Roland Corporation

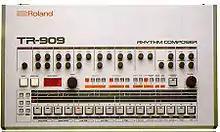
TR-909 (1983)

During the 1980s and 1990s, Roland released several instruments that have had a lasting influence on popular music. After Kakehashi realized microprocessors could be used to program drum machines, Roland launched the TR-808 drum machine, its first programmable drum machine, in 1980. Although it was not an immediate commercial success, the 808 was eventually used on more hit records than any other drum machine and became a cornerstone of the emerging electronic and hip hop genres. It has been described as hip hop's equivalent to the Fender Stratocaster guitar, which dramatically influenced the development of rock music. The 808 was followed in 1983 by the TR-909, which, alongside the TB-303 synthesizer, influenced the development of dance music such as techno, house, and acid. Roland released the Roland Jupiter-8 in 1981.